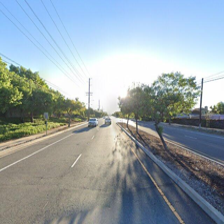
Label: streetView